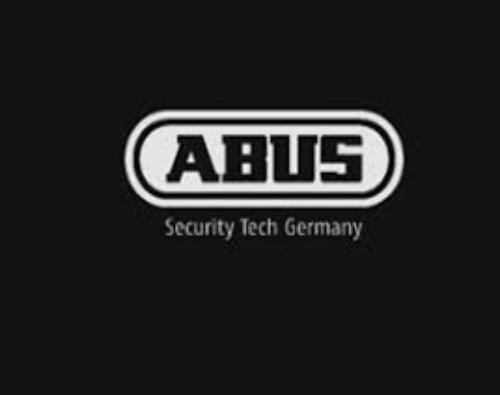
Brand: abus
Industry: Others